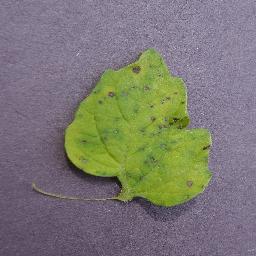
Label: Tomato___Septoria_leaf_spot